Epicyrtica

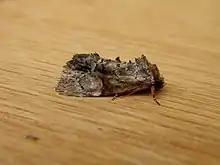
Epicyrtica leucostigma

Epicyrtica is a genus of moths of the family Noctuidae.